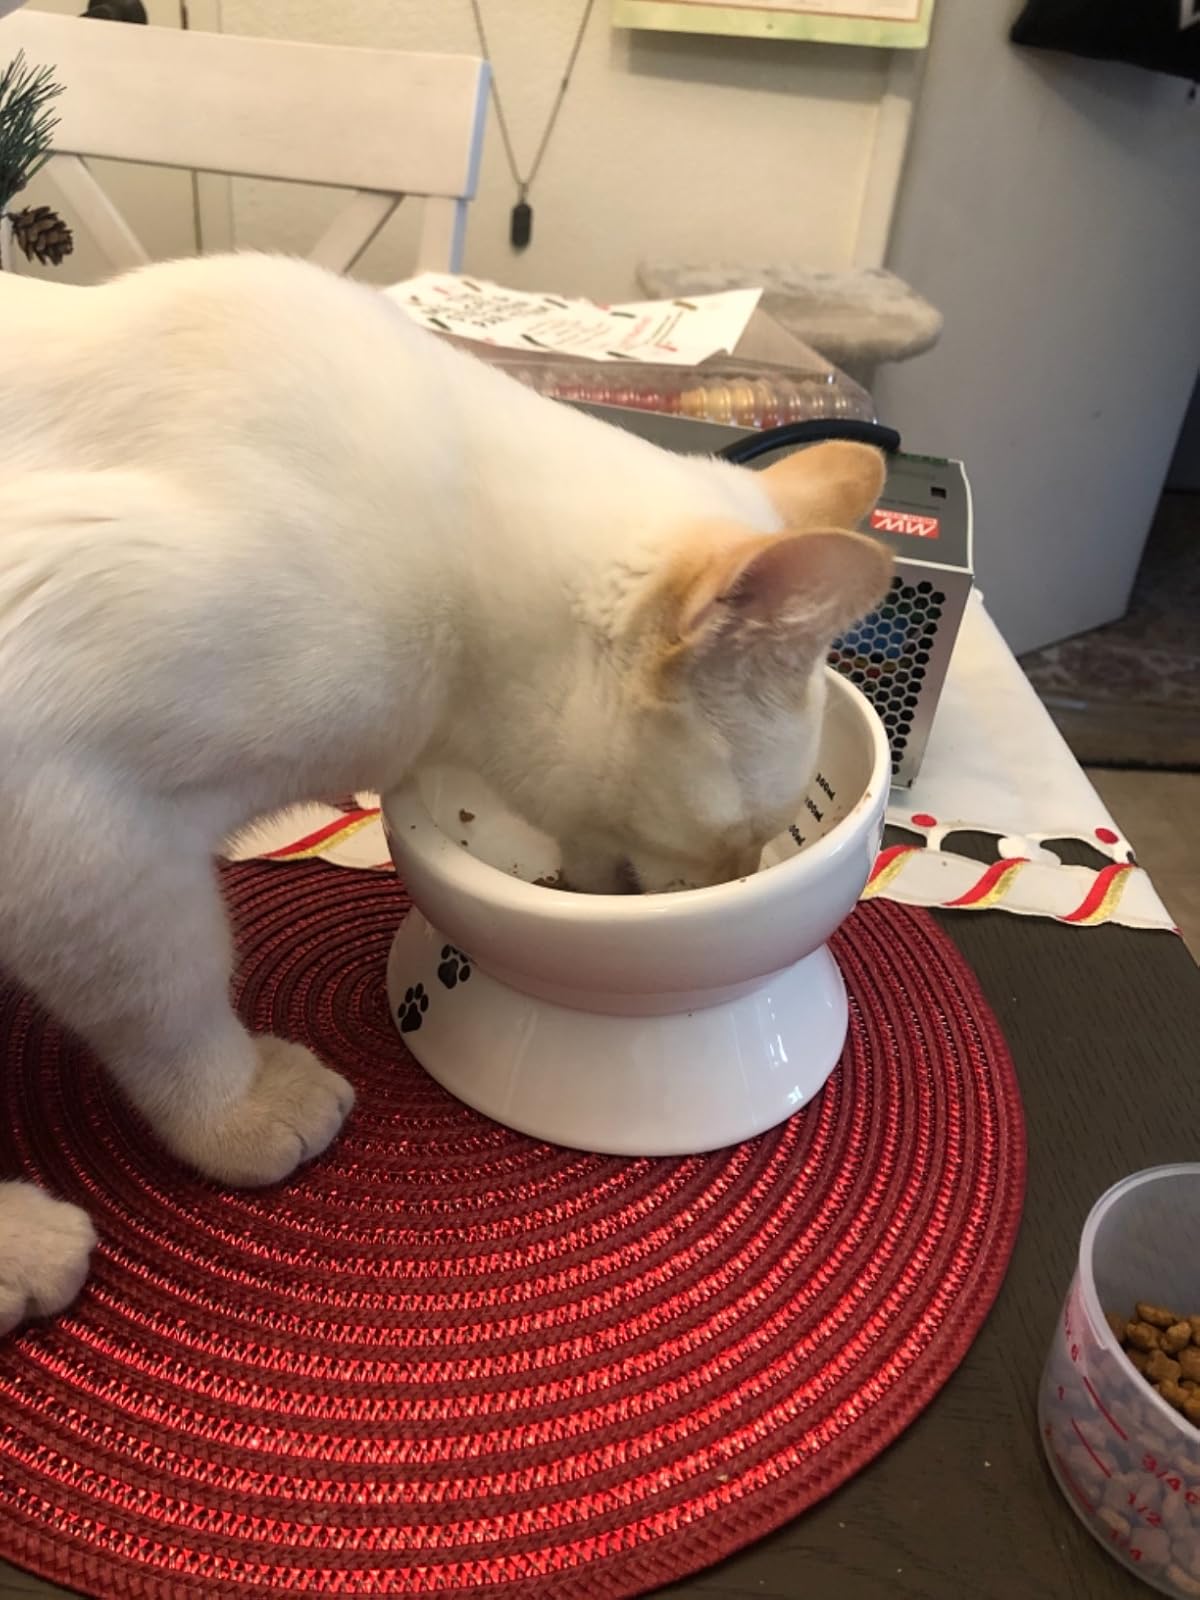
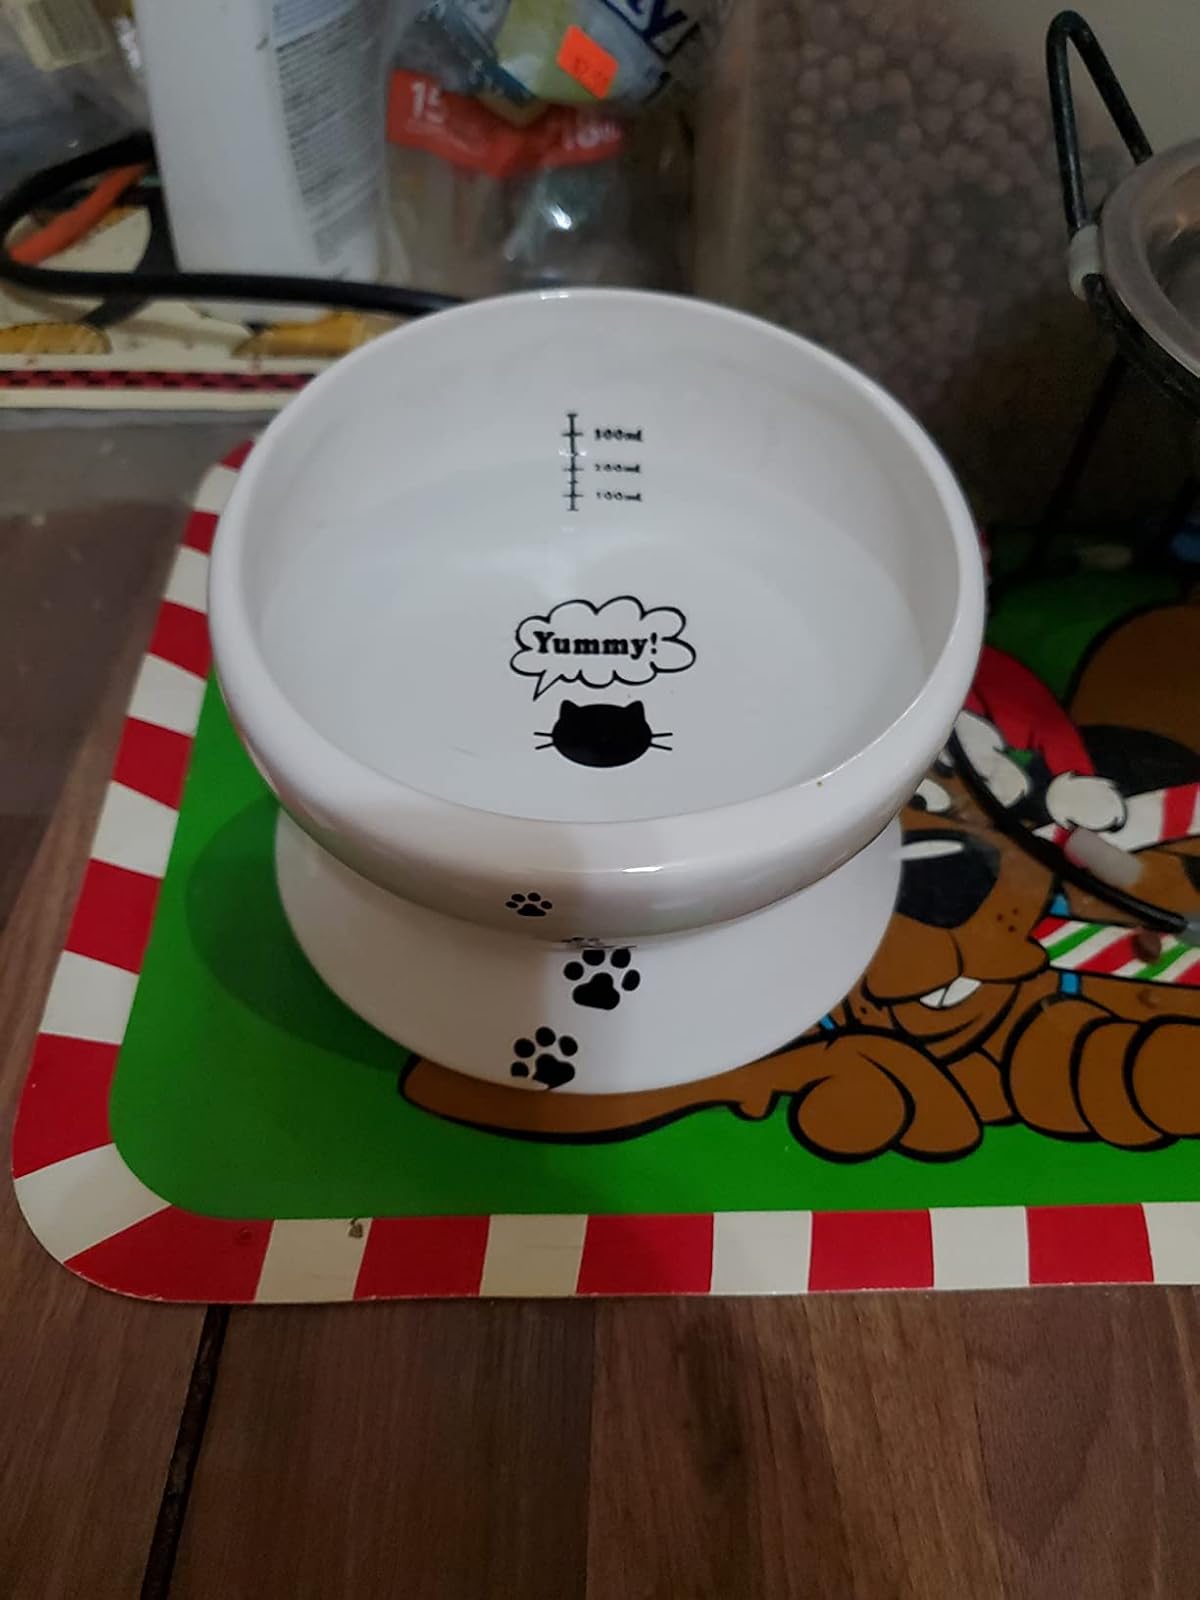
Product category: items_bowl
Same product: yes